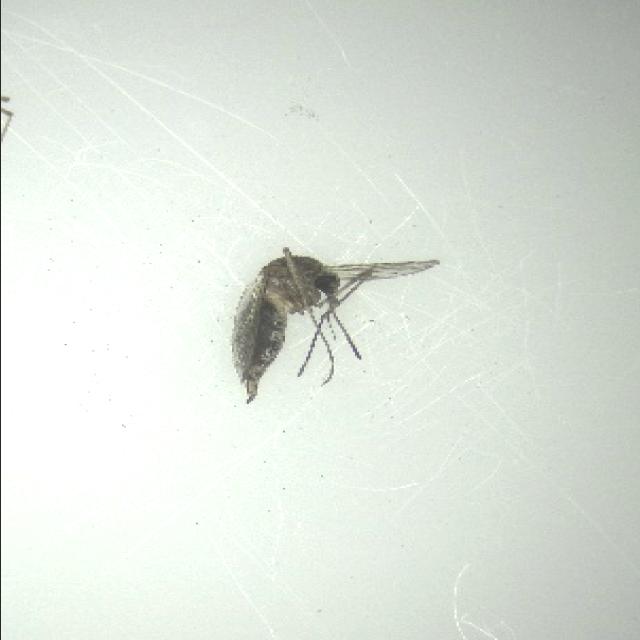
Species: aedes_vexans